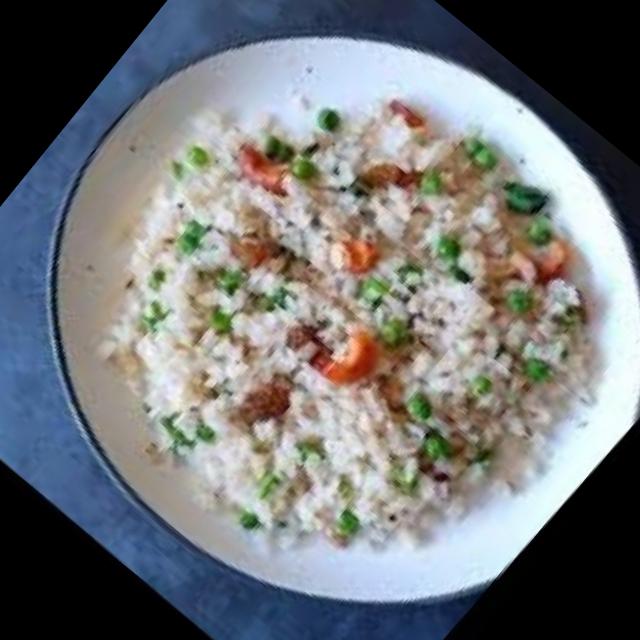
Dish: poha